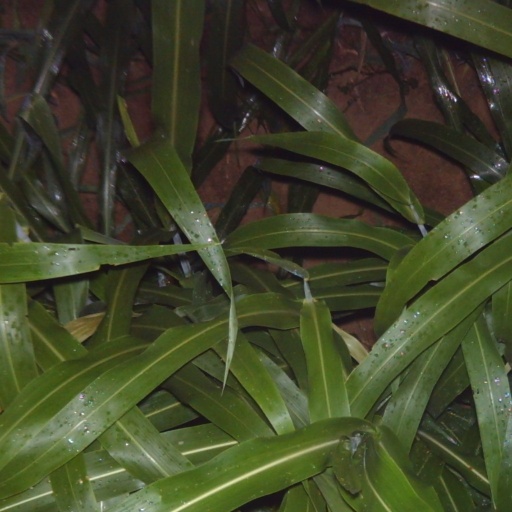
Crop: sorghum